Taipei–Keelung metropolitan area

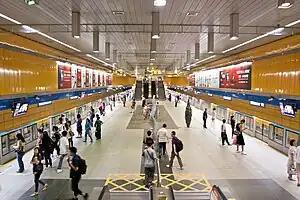
Platform of the Taipei City Hall Station on the Taipei Metro system.

The Taipei–Keelung metropolitan area is served by routes of the Taiwan Railway (Western Trunk line, Yilan line, Pingxi line, Shen'ao line) which connects it with the majority of the inhabited places on the island and the Taiwan High Speed Rail which connects the island's western coast.